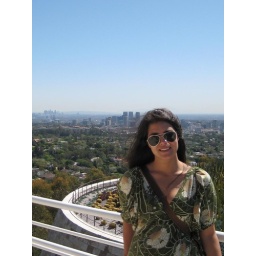
Bel in front of the blue screen